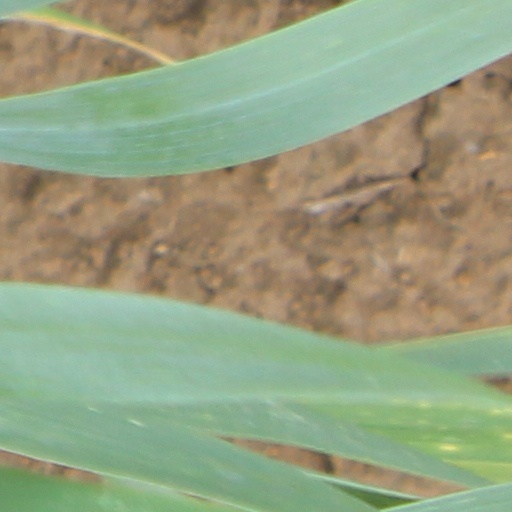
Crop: wheat